Lorentz Severin Skougaard

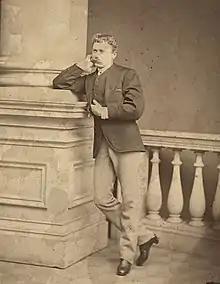
Lorentz Severin Skougaard

Lorentz Severin Skougaard was born on 11 May 1837 in Farsund, Norway, the son of Jonas Eilertsen Lund Schougaard (1807-1877) and Sara Helene Jonasdatter Lund (1813-1910).